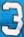
Number: 3